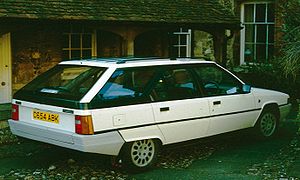
Citroën BX / Udviklingshistorie
Citroën BX var en mellem sommeren 1982 og efteråret 1994 i franske Rennes bygget, stor mellemklassebil fra den franske bilfabrikant Citroën.